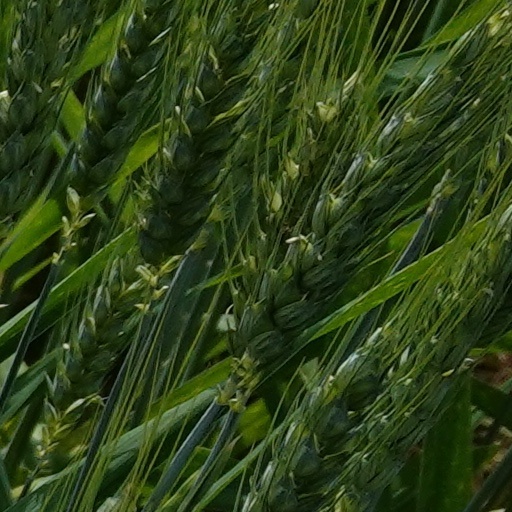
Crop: wheat